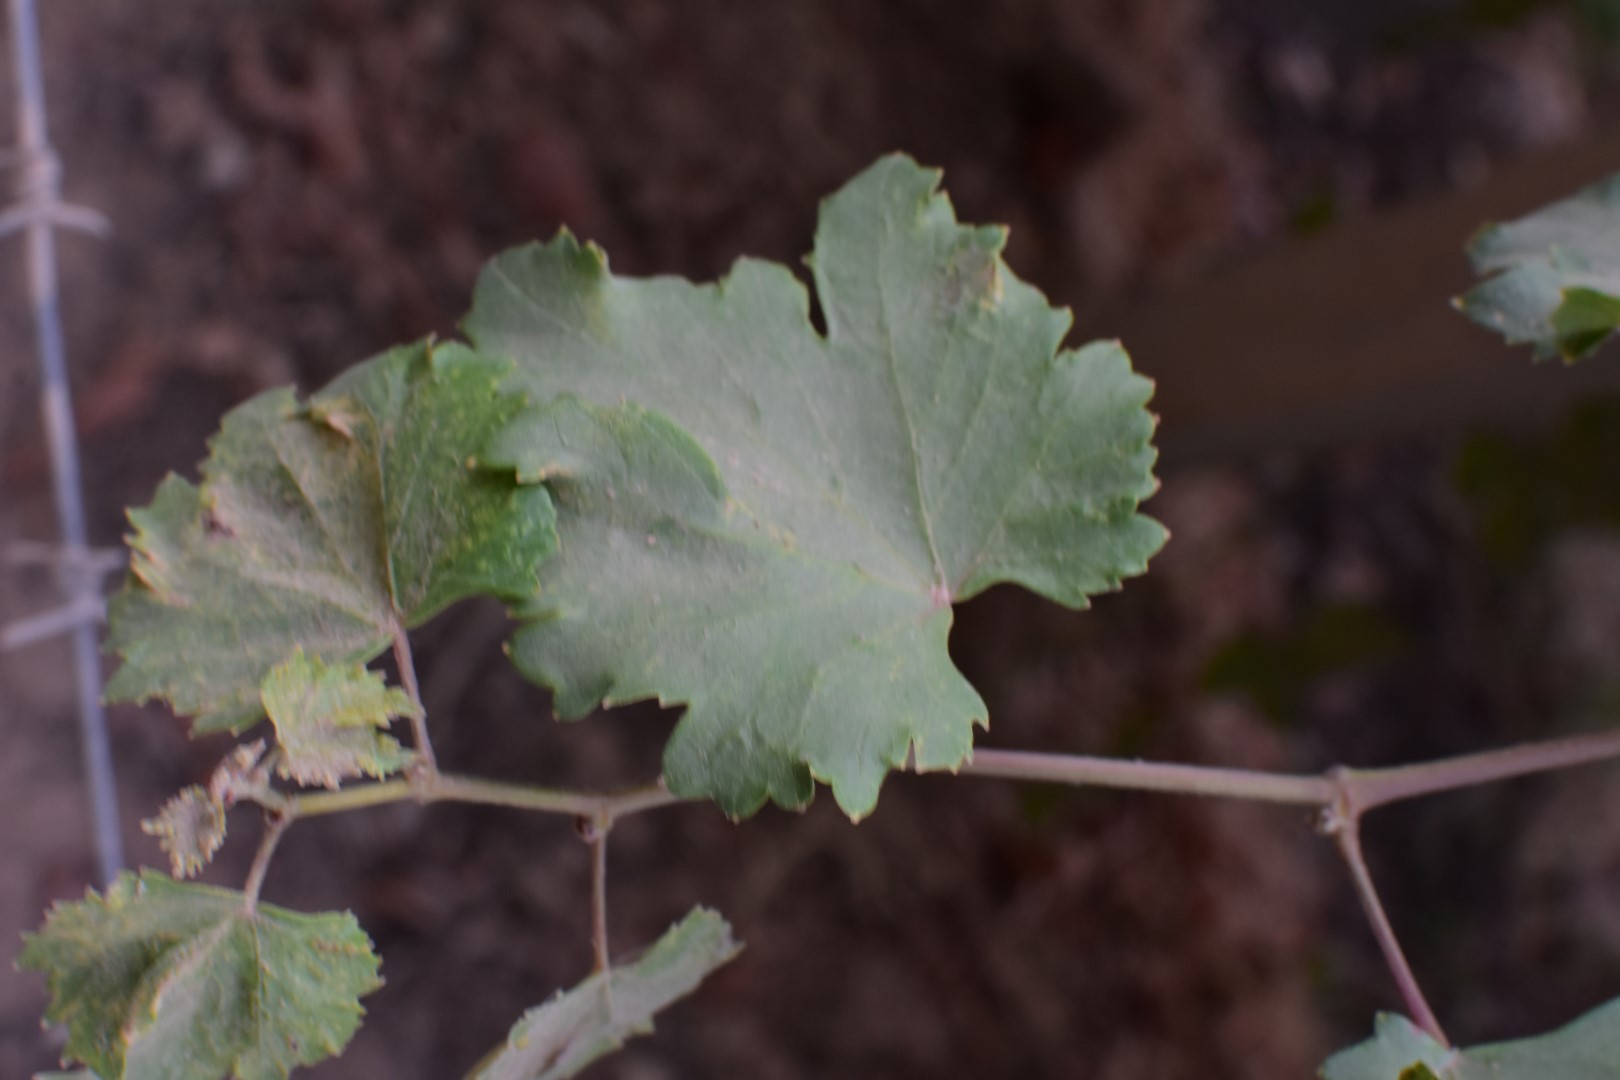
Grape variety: Kamali